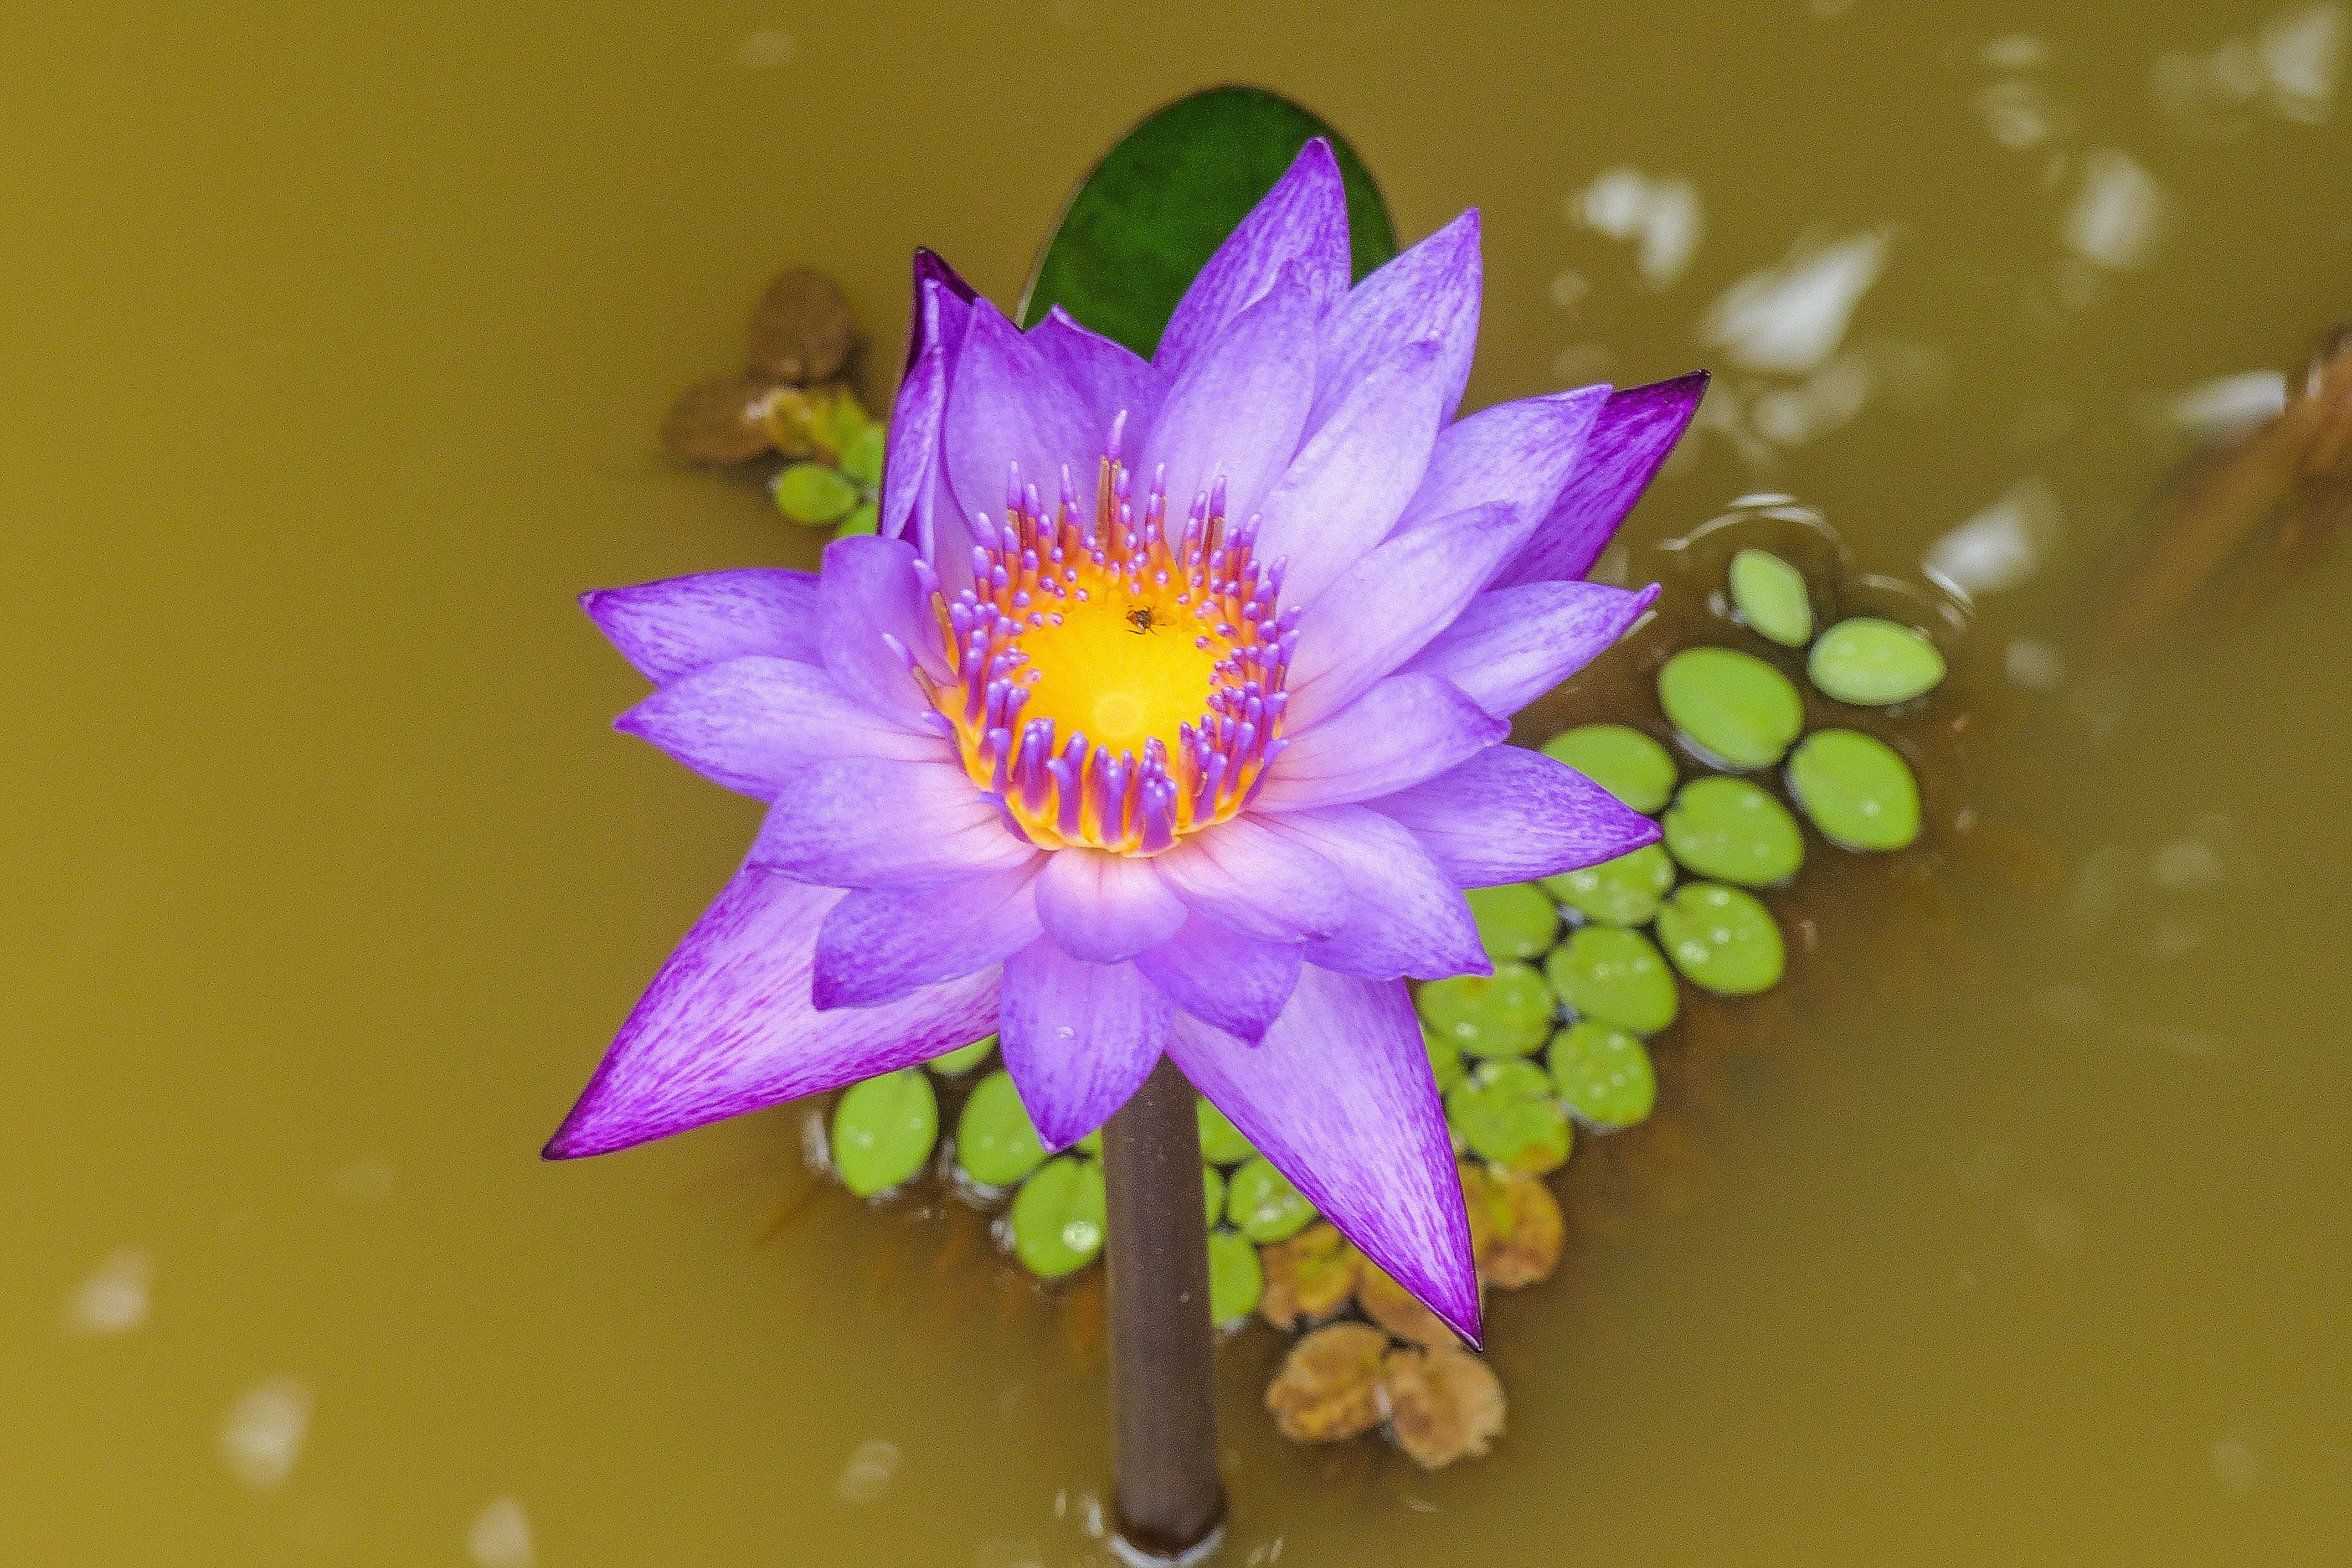
blossom, plant, photography, leaf, flower, petal, pollen, botany, yellow, aquatic plant, flora, water lily, wildflower, close up, water flower, macro photography, flowering plant, land plant